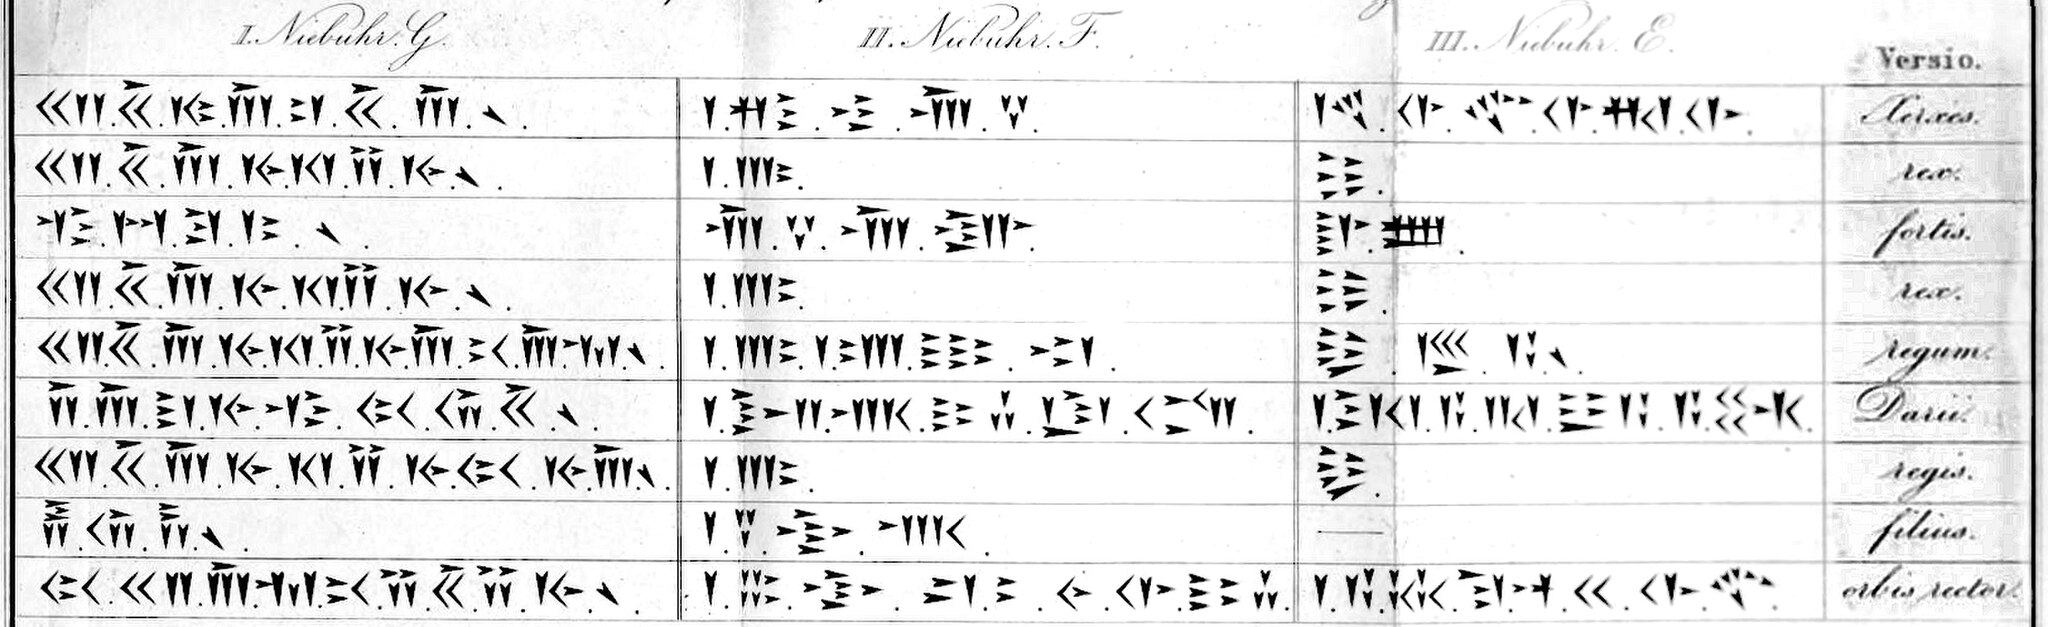
Title: Grotefend translation of the Xerxes inscription
Description: Grotefend translation of the Xerxes inscription (1857 English edition). Initially published (in German) (1815) Ideen über die Politik, den Verkehr und den Handel der vornehmsten Völker der alten Welt , Bey Vandenhoeck und Ruprecht, p. 562
Date: 1815-01-01
Categories: Georg Friedrich Grotefend, PD Old, PD US expired, CC-PD-Mark, Old Persian inscriptions